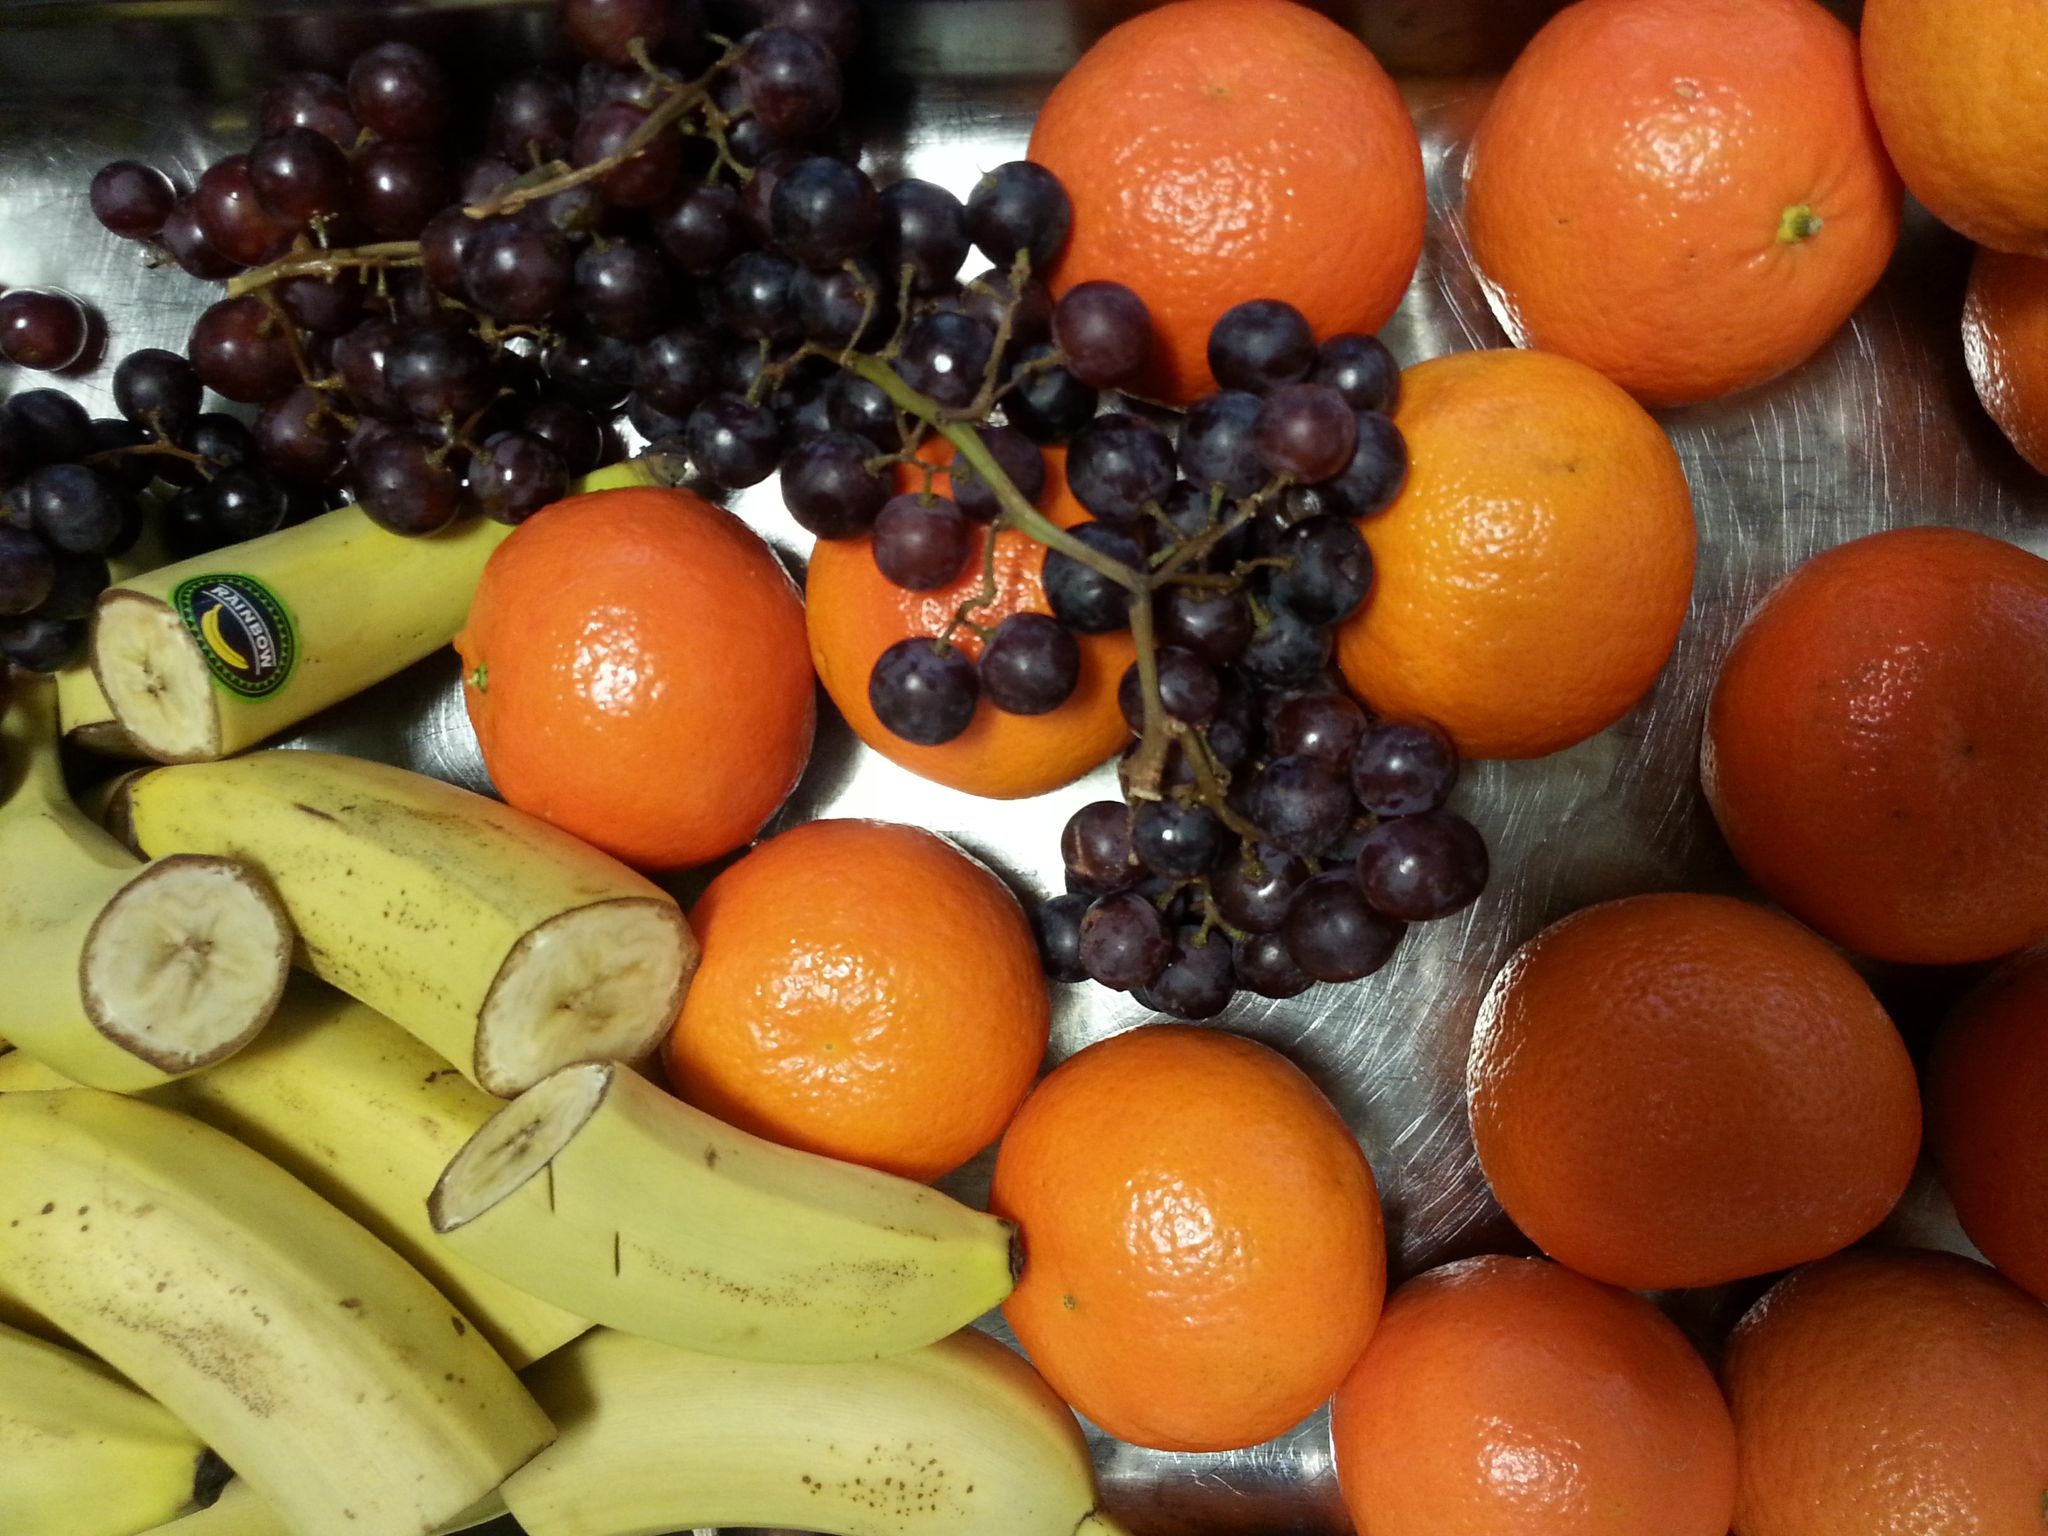
plant, fruit, food, produce, banana, fruits, flowering plant, mandarin orange, land plant, wine grape